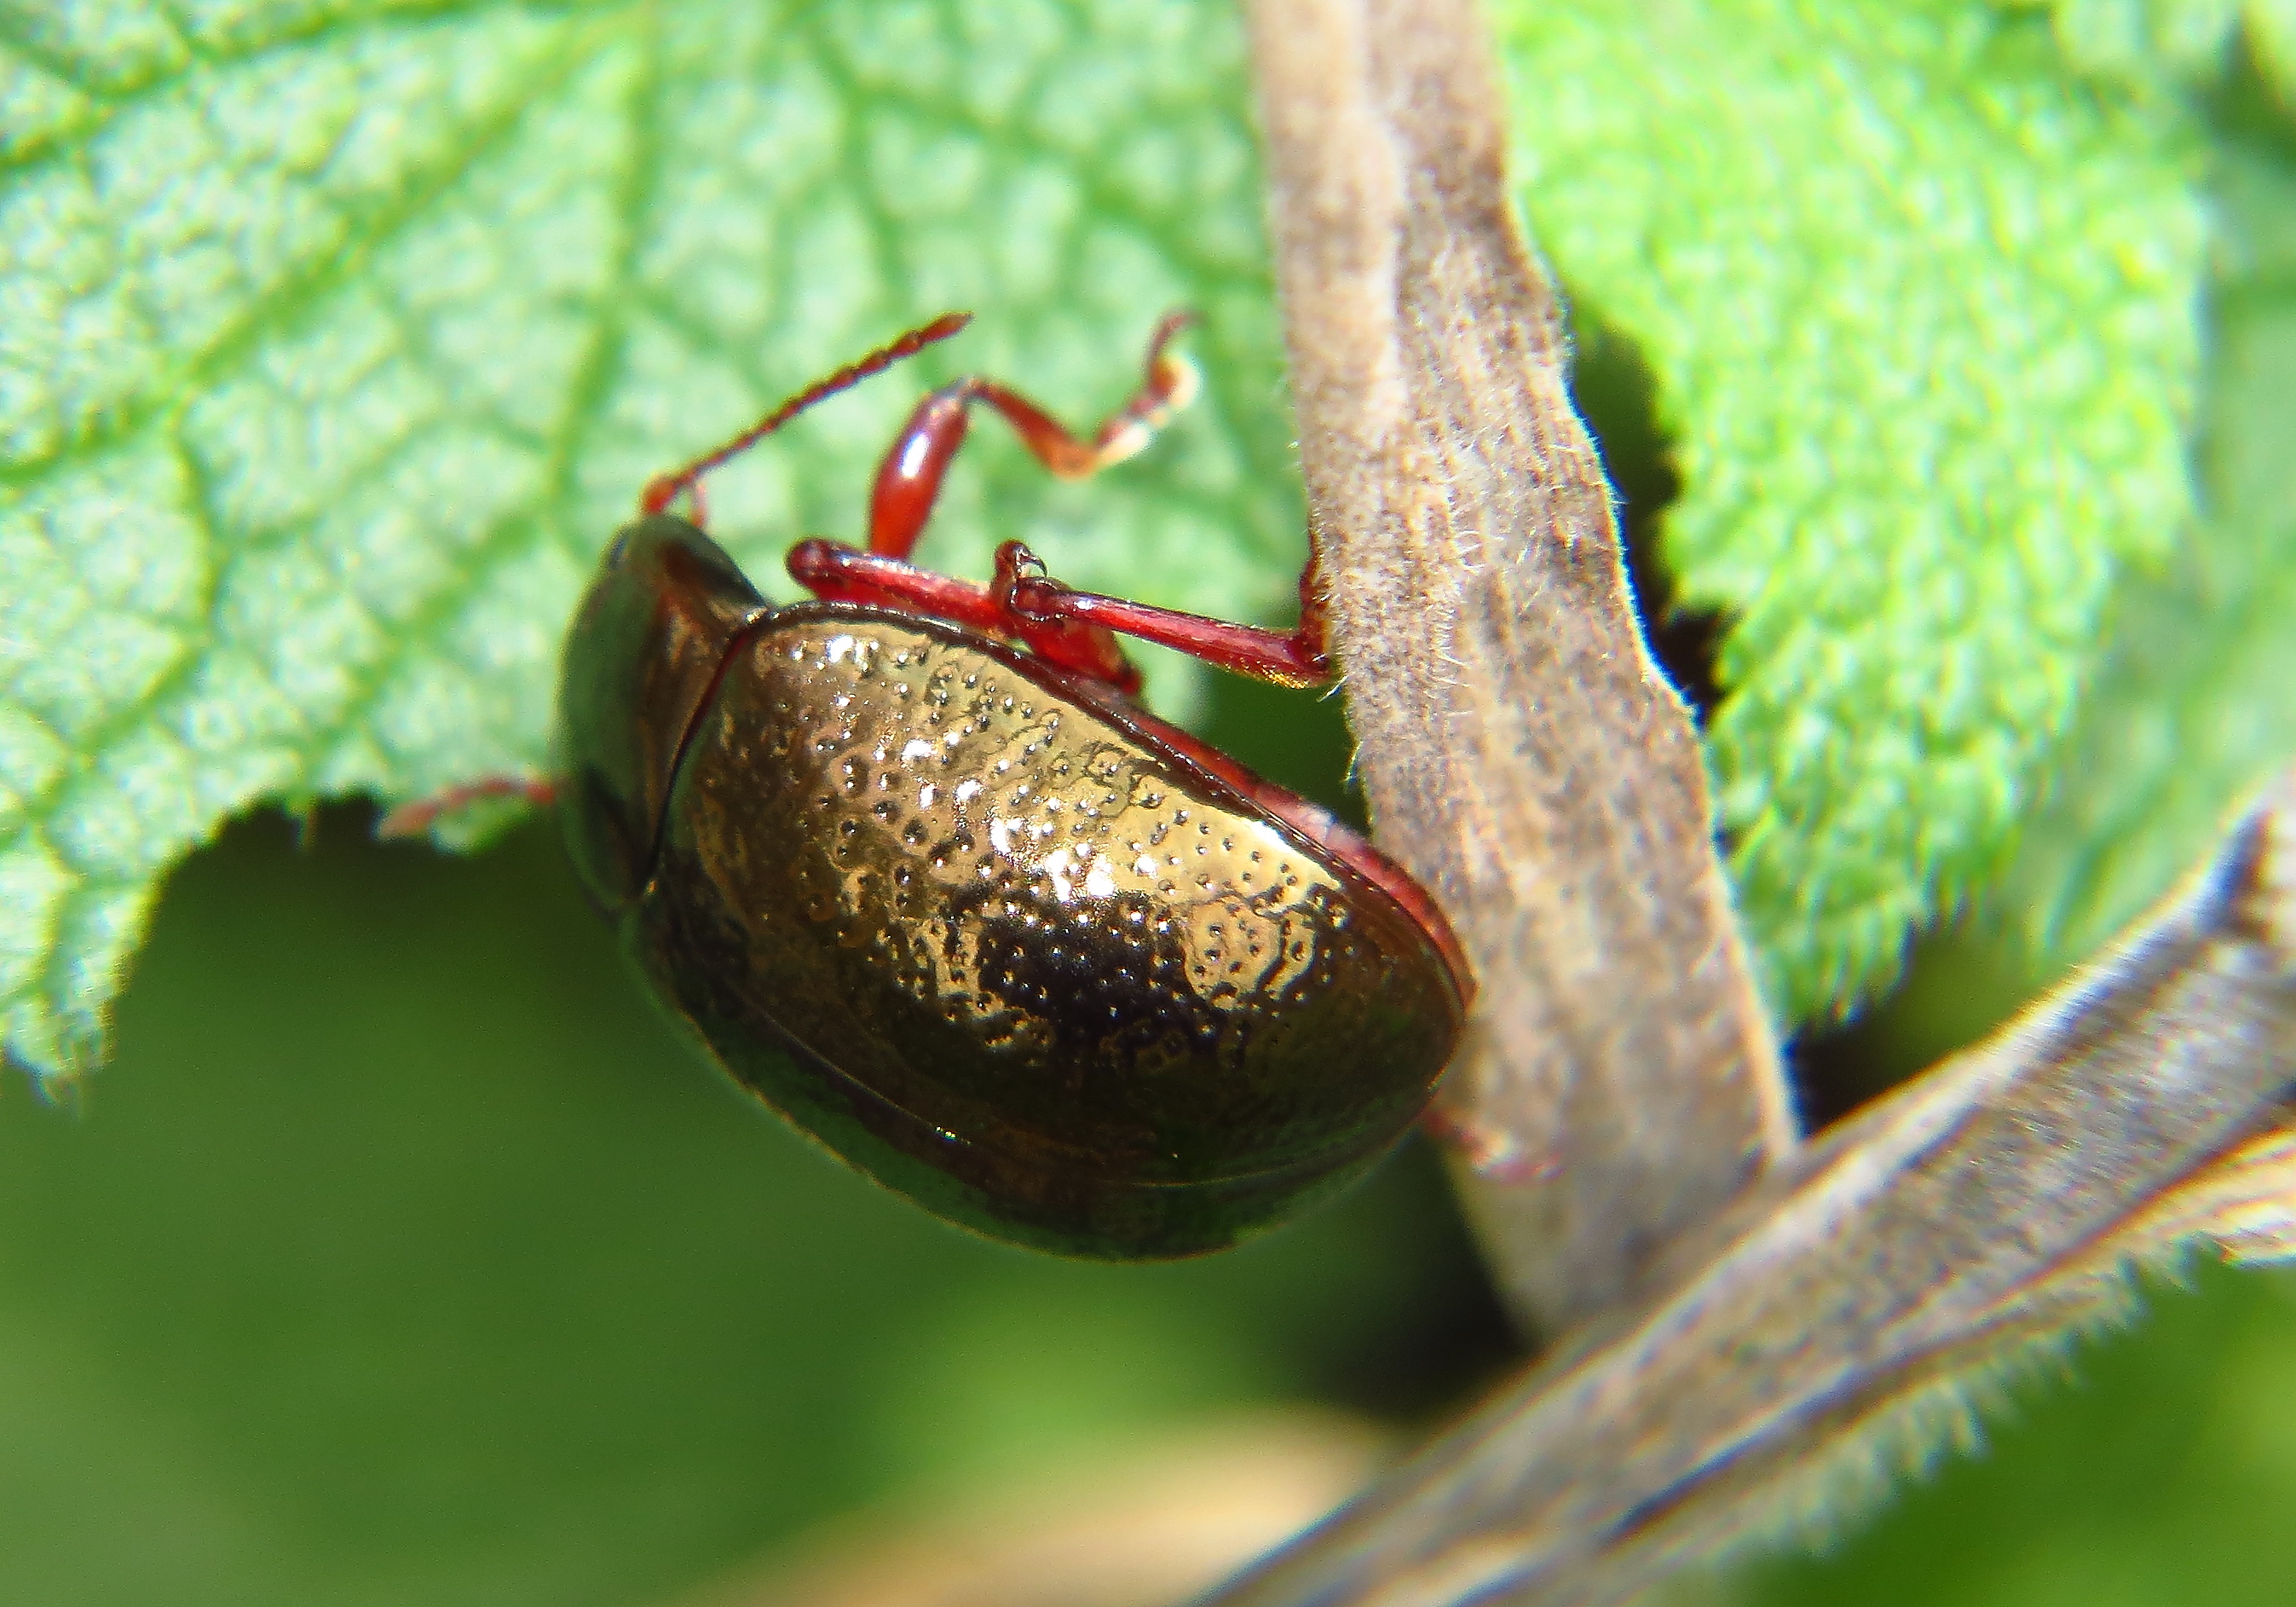
nature, photography, leaf, flower, green, insect, macro, botany, fauna, invertebrate, close up, animals, naturaleza, weevil, ggl1, gaby1, xovesphoto, animales, gphoto, canonsx40hs, macro photography, leaf beetle, plant stem